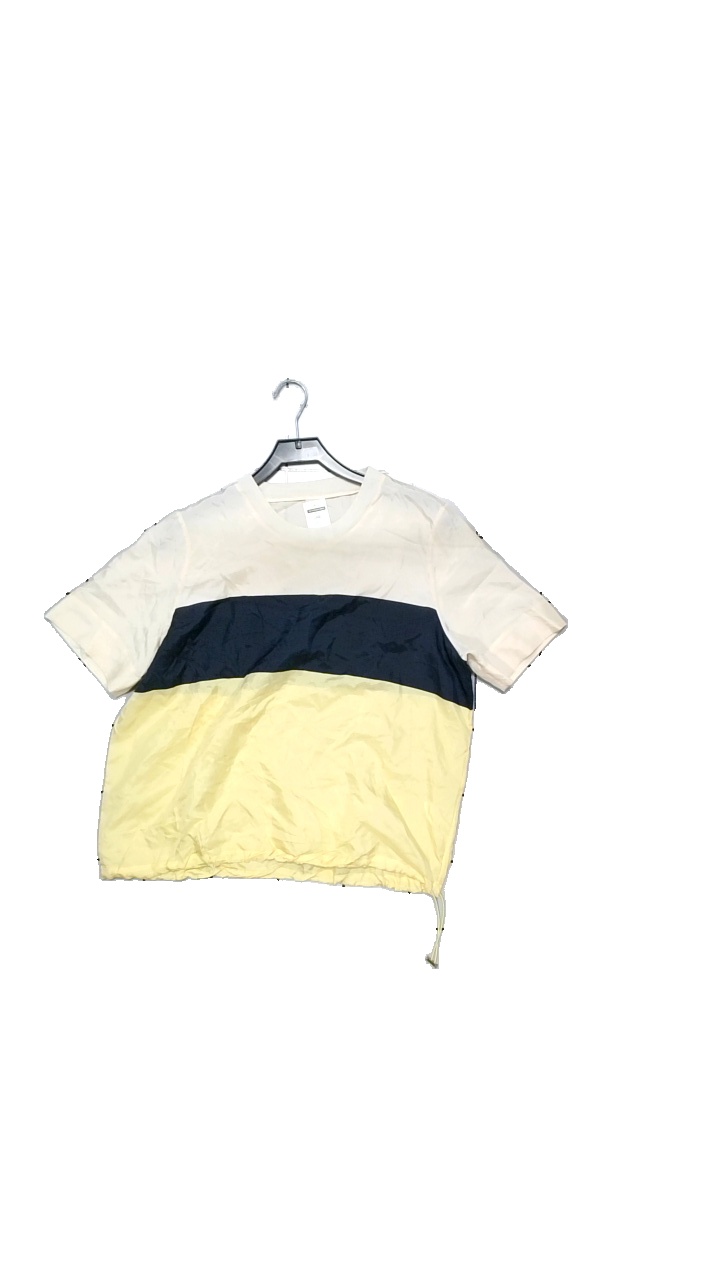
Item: Blouse (Ladies)
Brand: H&m
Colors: Blue, Beige, Yellow
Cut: Regular
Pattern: Striped
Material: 100% silk
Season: All
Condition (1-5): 4
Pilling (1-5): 5
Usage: Reuse
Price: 150-250